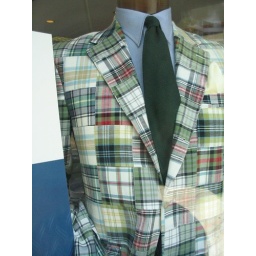
window display at J. Press haberdashery, ground floor of EEOC headquarters building in downtown D.C.